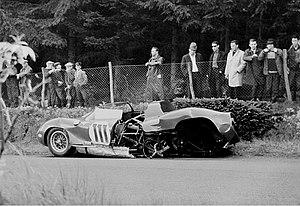
Michael Johnson Parkes dit Mike Parkes était un ingénieur et pilote automobile britannique, né le 24 septembre 1931 à Richmond, et mort le 28 août 1977 à Turin, à la suite d'un accident de la route.